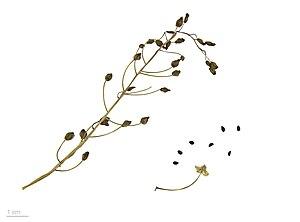
La Scille d'automne, Prospero autumnale Speta, est une plante qui appartient à la famille des Liliaceae selon la classification classique. La classification phylogénétique la place dans la famille des Hyacinthaceae.